René Antoine Ferchault de Réaumur

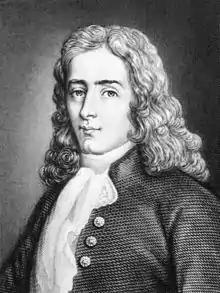
Line engraving by Gustav Metzeroth, 1859

René Antoine Ferchault de Réaumur (28 February 1683 – 17 October 1757) was a French entomologist and writer who contributed to many different fields, especially the study of insects. He introduced the Réaumur temperature scale.